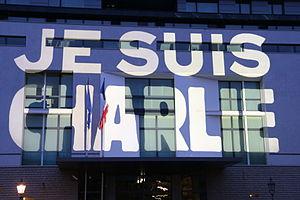
Les manifestations des 10 et 11 janvier 2015, également appelées « marches républicaines », sont un ensemble de rassemblements qui se déroulent sur le territoire français en réaction aux attentats djihadistes des 7, 8 et 9 janvier 2015 — dont les principaux sont l'attaque contre la rédaction du journal Charlie Hebdo et la prise d'otages dans un supermarché casher — qui ont coûté la vie à dix-sept personnes. À la suite du retentissement considérable de ces événements, aussi bien en France qu'à l'étranger, quarante-quatre dirigeants de divers pays participent au cortège parisien du 11 janvier 2015, tandis qu'au moins 265 villes françaises dénombrent au moins 1 000 personnes à leur manifestation, selon un décompte du journal Le Monde.